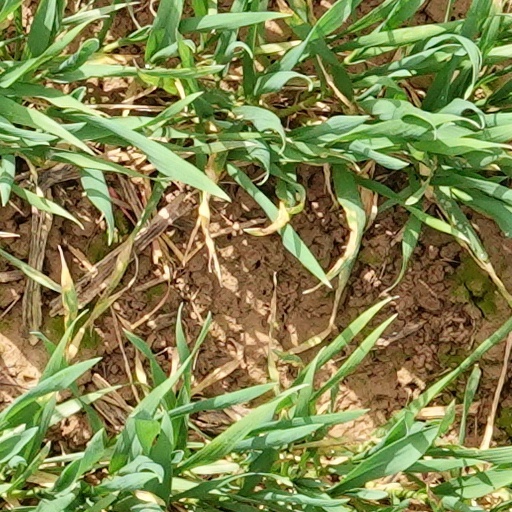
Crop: wheat